Ironclad warship

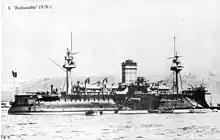
The French (1876), the first battleship to use steel as the main building material

The first British, French and Russian ironclads, in a logical development of warship design from the long preceding era of wooden ships of the line, carried their weapons in a single line along their sides and so were called "broadside ironclads". Both and were examples of this type. Because their armor was so heavy, they could only carry a single row of guns along the main deck on each side rather than a row on each deck.